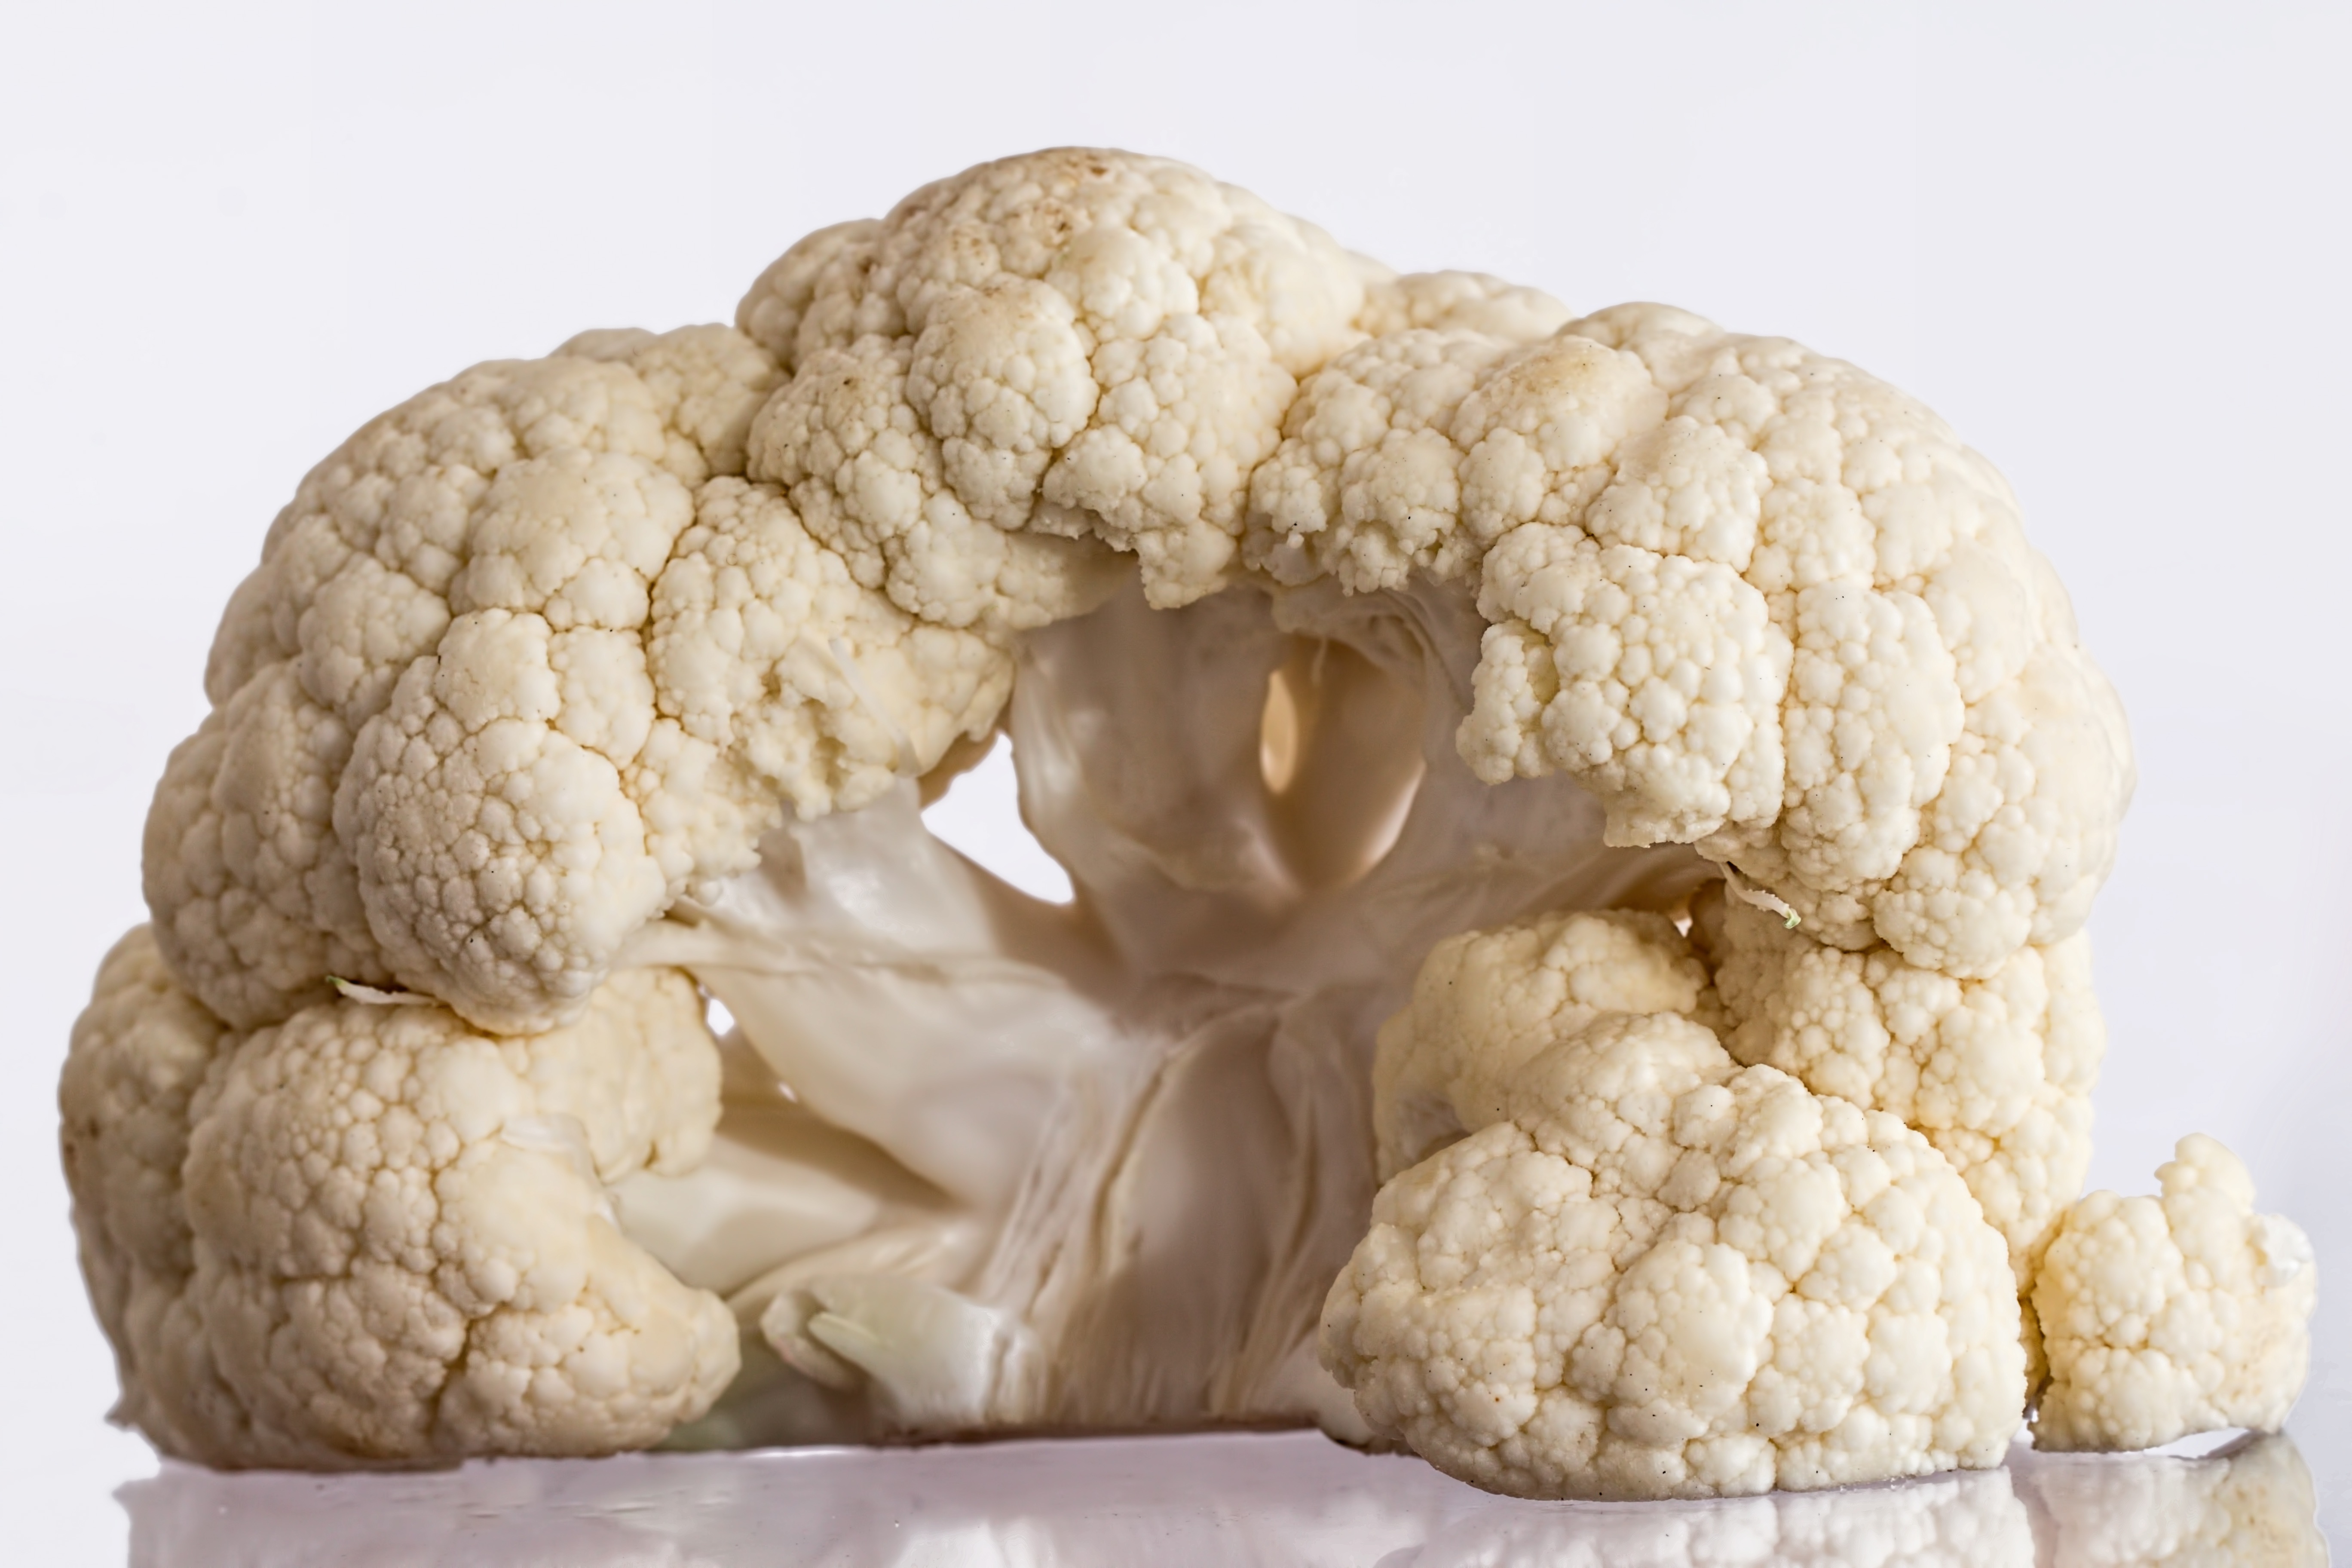
white, food, ingredient, produce, vegetable, fresh, kitchen, healthy, cook, human body, nutrition, vegetarian, raw, organ, diet, organic, cauliflower, vitamin c, dietary fiber